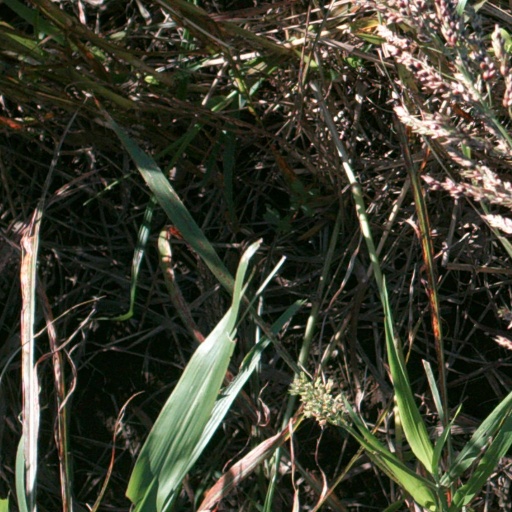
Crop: sorghum